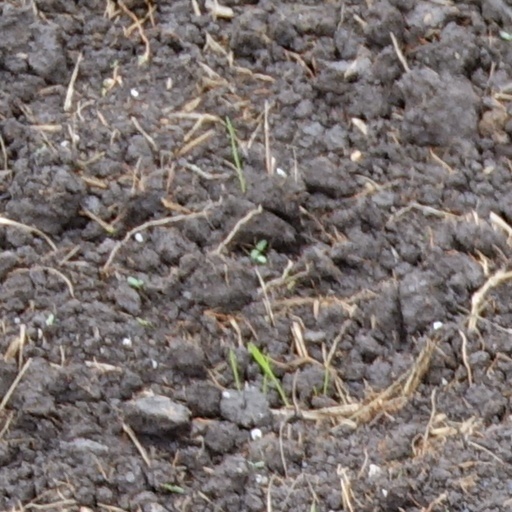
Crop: wheat